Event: Nepal Earthquake
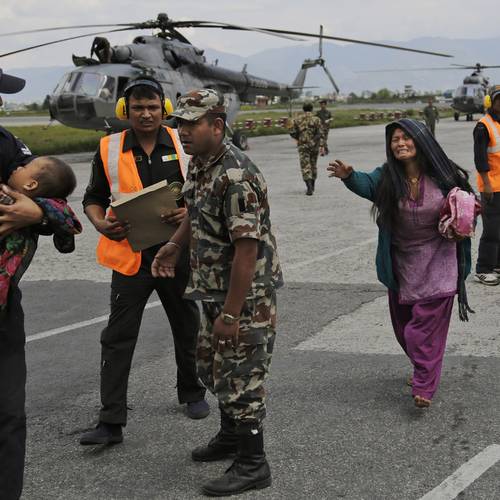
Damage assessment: no_damage